Gennadius Library

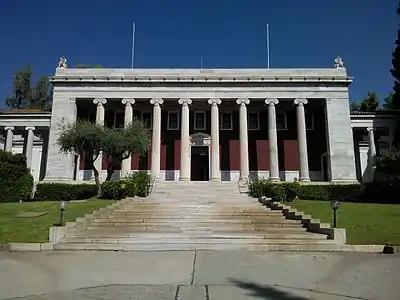
The Gennadius Library main building in Athens, designed by the American architects John Van Pelt and W. Stuart Thompson and inaugurated in 1926.

The Gennadius Library, also known as the Gennadeion, is one of the most important libraries in Greece, with over 110,000 volumes on Greek history, literature and art from Antiquity until modern times. The library is located at Souidias Street 61, on the slopes of Mount Lycabettus, in central Athens.